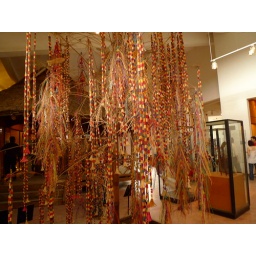
A paper tree that is made by sick people for some purpose.